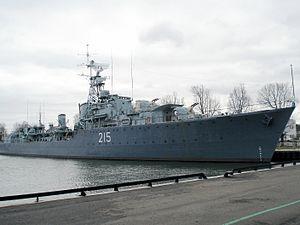
La Classe Tribal, ou classe Afridi, est un groupe de 27 destroyers construits pour la Royal Navy, la Marine royale canadienne et la Royal Australian Navy lancés entre 1937 et 1945.